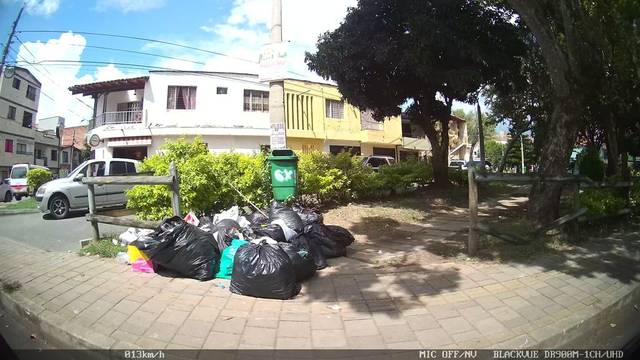
Region: Colombia
Coordinates: 6.228, -75.593